Tomislav, King of Croatia

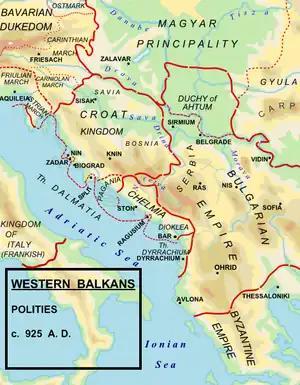
The greatest suggested geographic extent of the Kingdom of Croatia c. 925, during Tomislav's reign

Tomislav had become King of Croatia by 925, and was the first Croatian ruler whom the papal chancellery called "king". It is generally said that Tomislav was crowned in 924 or 925, but it is not known exactly when, where, or by whom. Letters in which Tomislav was called king were preserved in a version of Thomas the Archdeacon's 13th-century "History of Salona". A note preceding the proceedings of the 925 Council of Split calls Tomislav king "in the province of the Croats and in the Dalmatian regions" ("in prouintia Croatorum et Dalmatiarum finibus Tamisclao rege"). In the council's 12th canon, the ruler of the Croats is called "king" ("rex et proceres Croatorum"); in a letter from Pope John X, Tomislav is called "King of the Croats" ("filio Tamisclao, regi Crouatorum"). Although no inscriptions of Tomislav exist to confirm the title, later inscriptions and charters confirm that his 10th-century successors called themselves "kings".